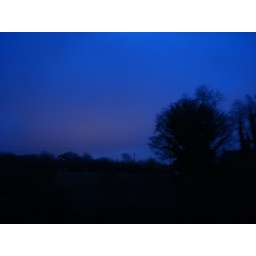
This is the view across the river beside our house. I love the colour of the sky and the silhouette of the trees.